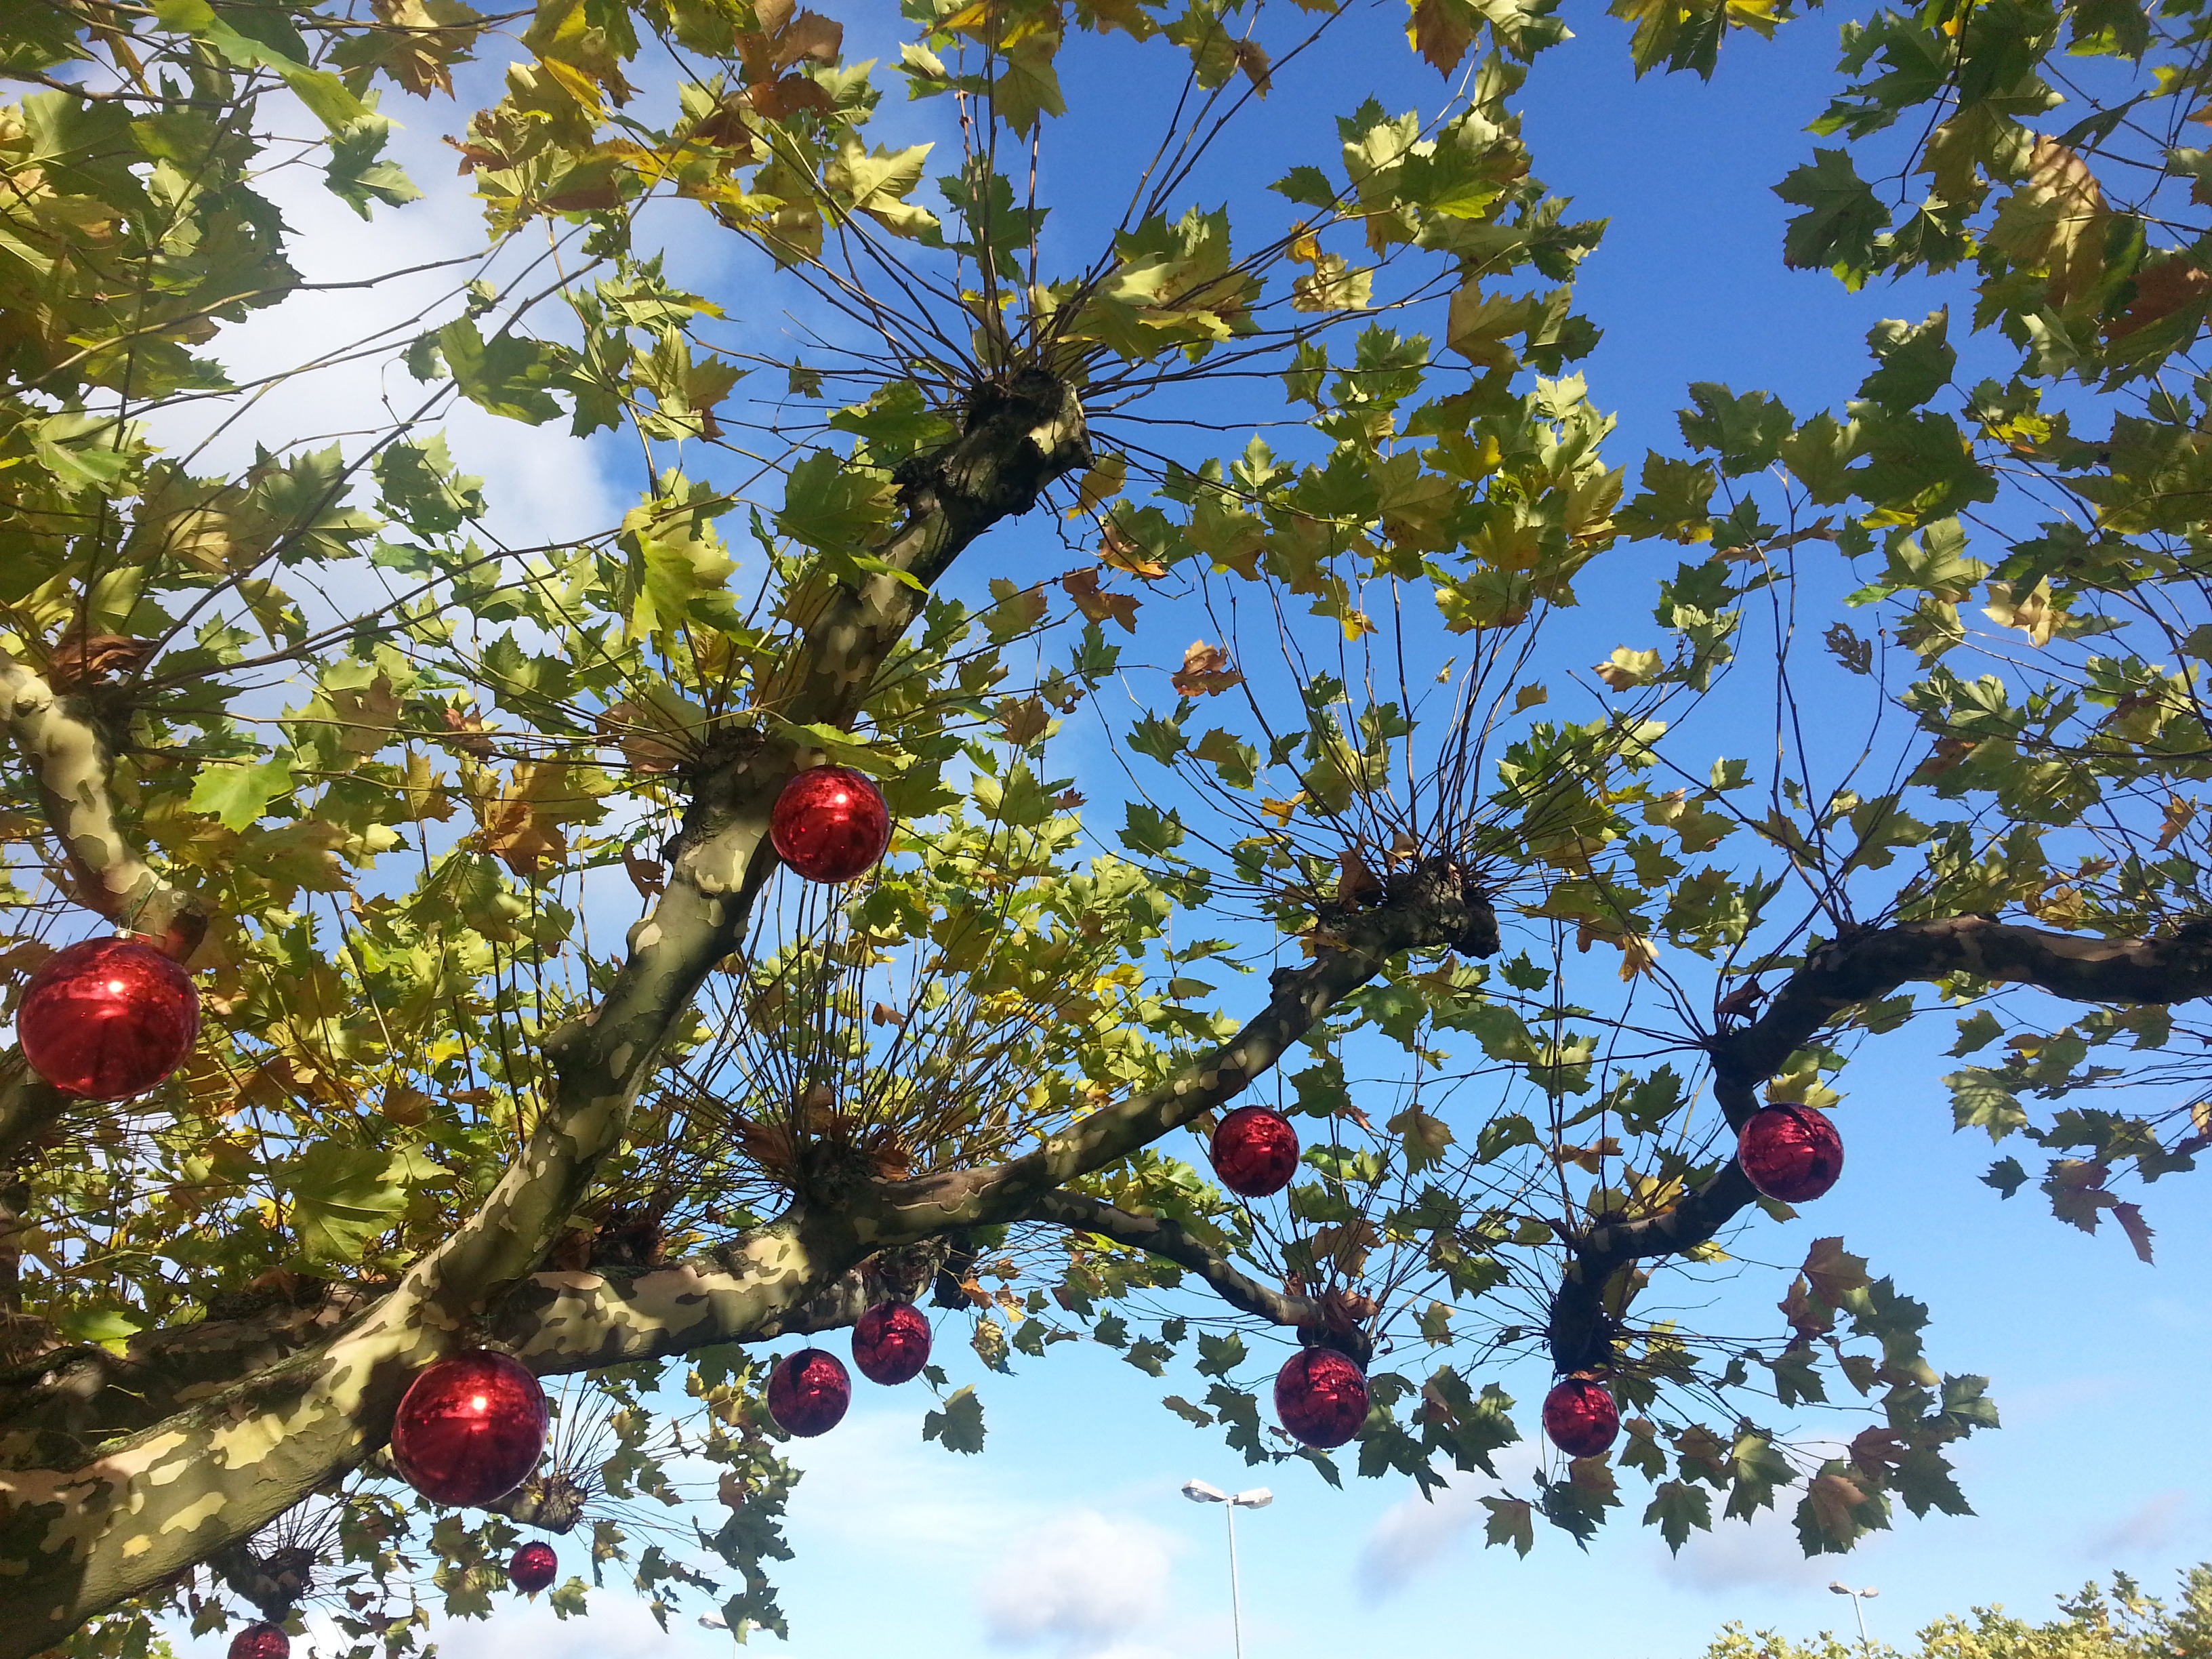
tree, branch, blossom, plant, fruit, leaf, flower, decoration, food, produce, evergreen, autumn, botany, christmas, flora, christmas ornament, sparkle, jewellery, shrub, christmas bauble, rowan, weihnachtsbaumschmuck, tree decorations, flowering plant, woody plant, land plant